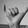
ASL letter: Y